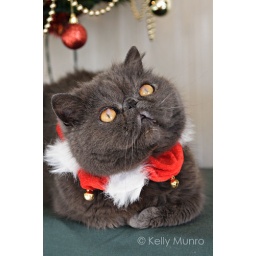
Madison, an Exotic Shorthair Cat, sitting underneath the Christmas Tree wearing his new Christmas cat collar.